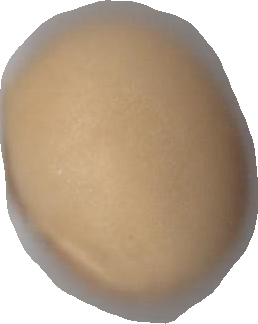
Variety: Dega